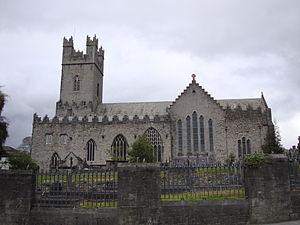
La cathédrale Sainte-Marie est une cathédrale anglicane située à Limerick dédiée à la Vierge Marie.